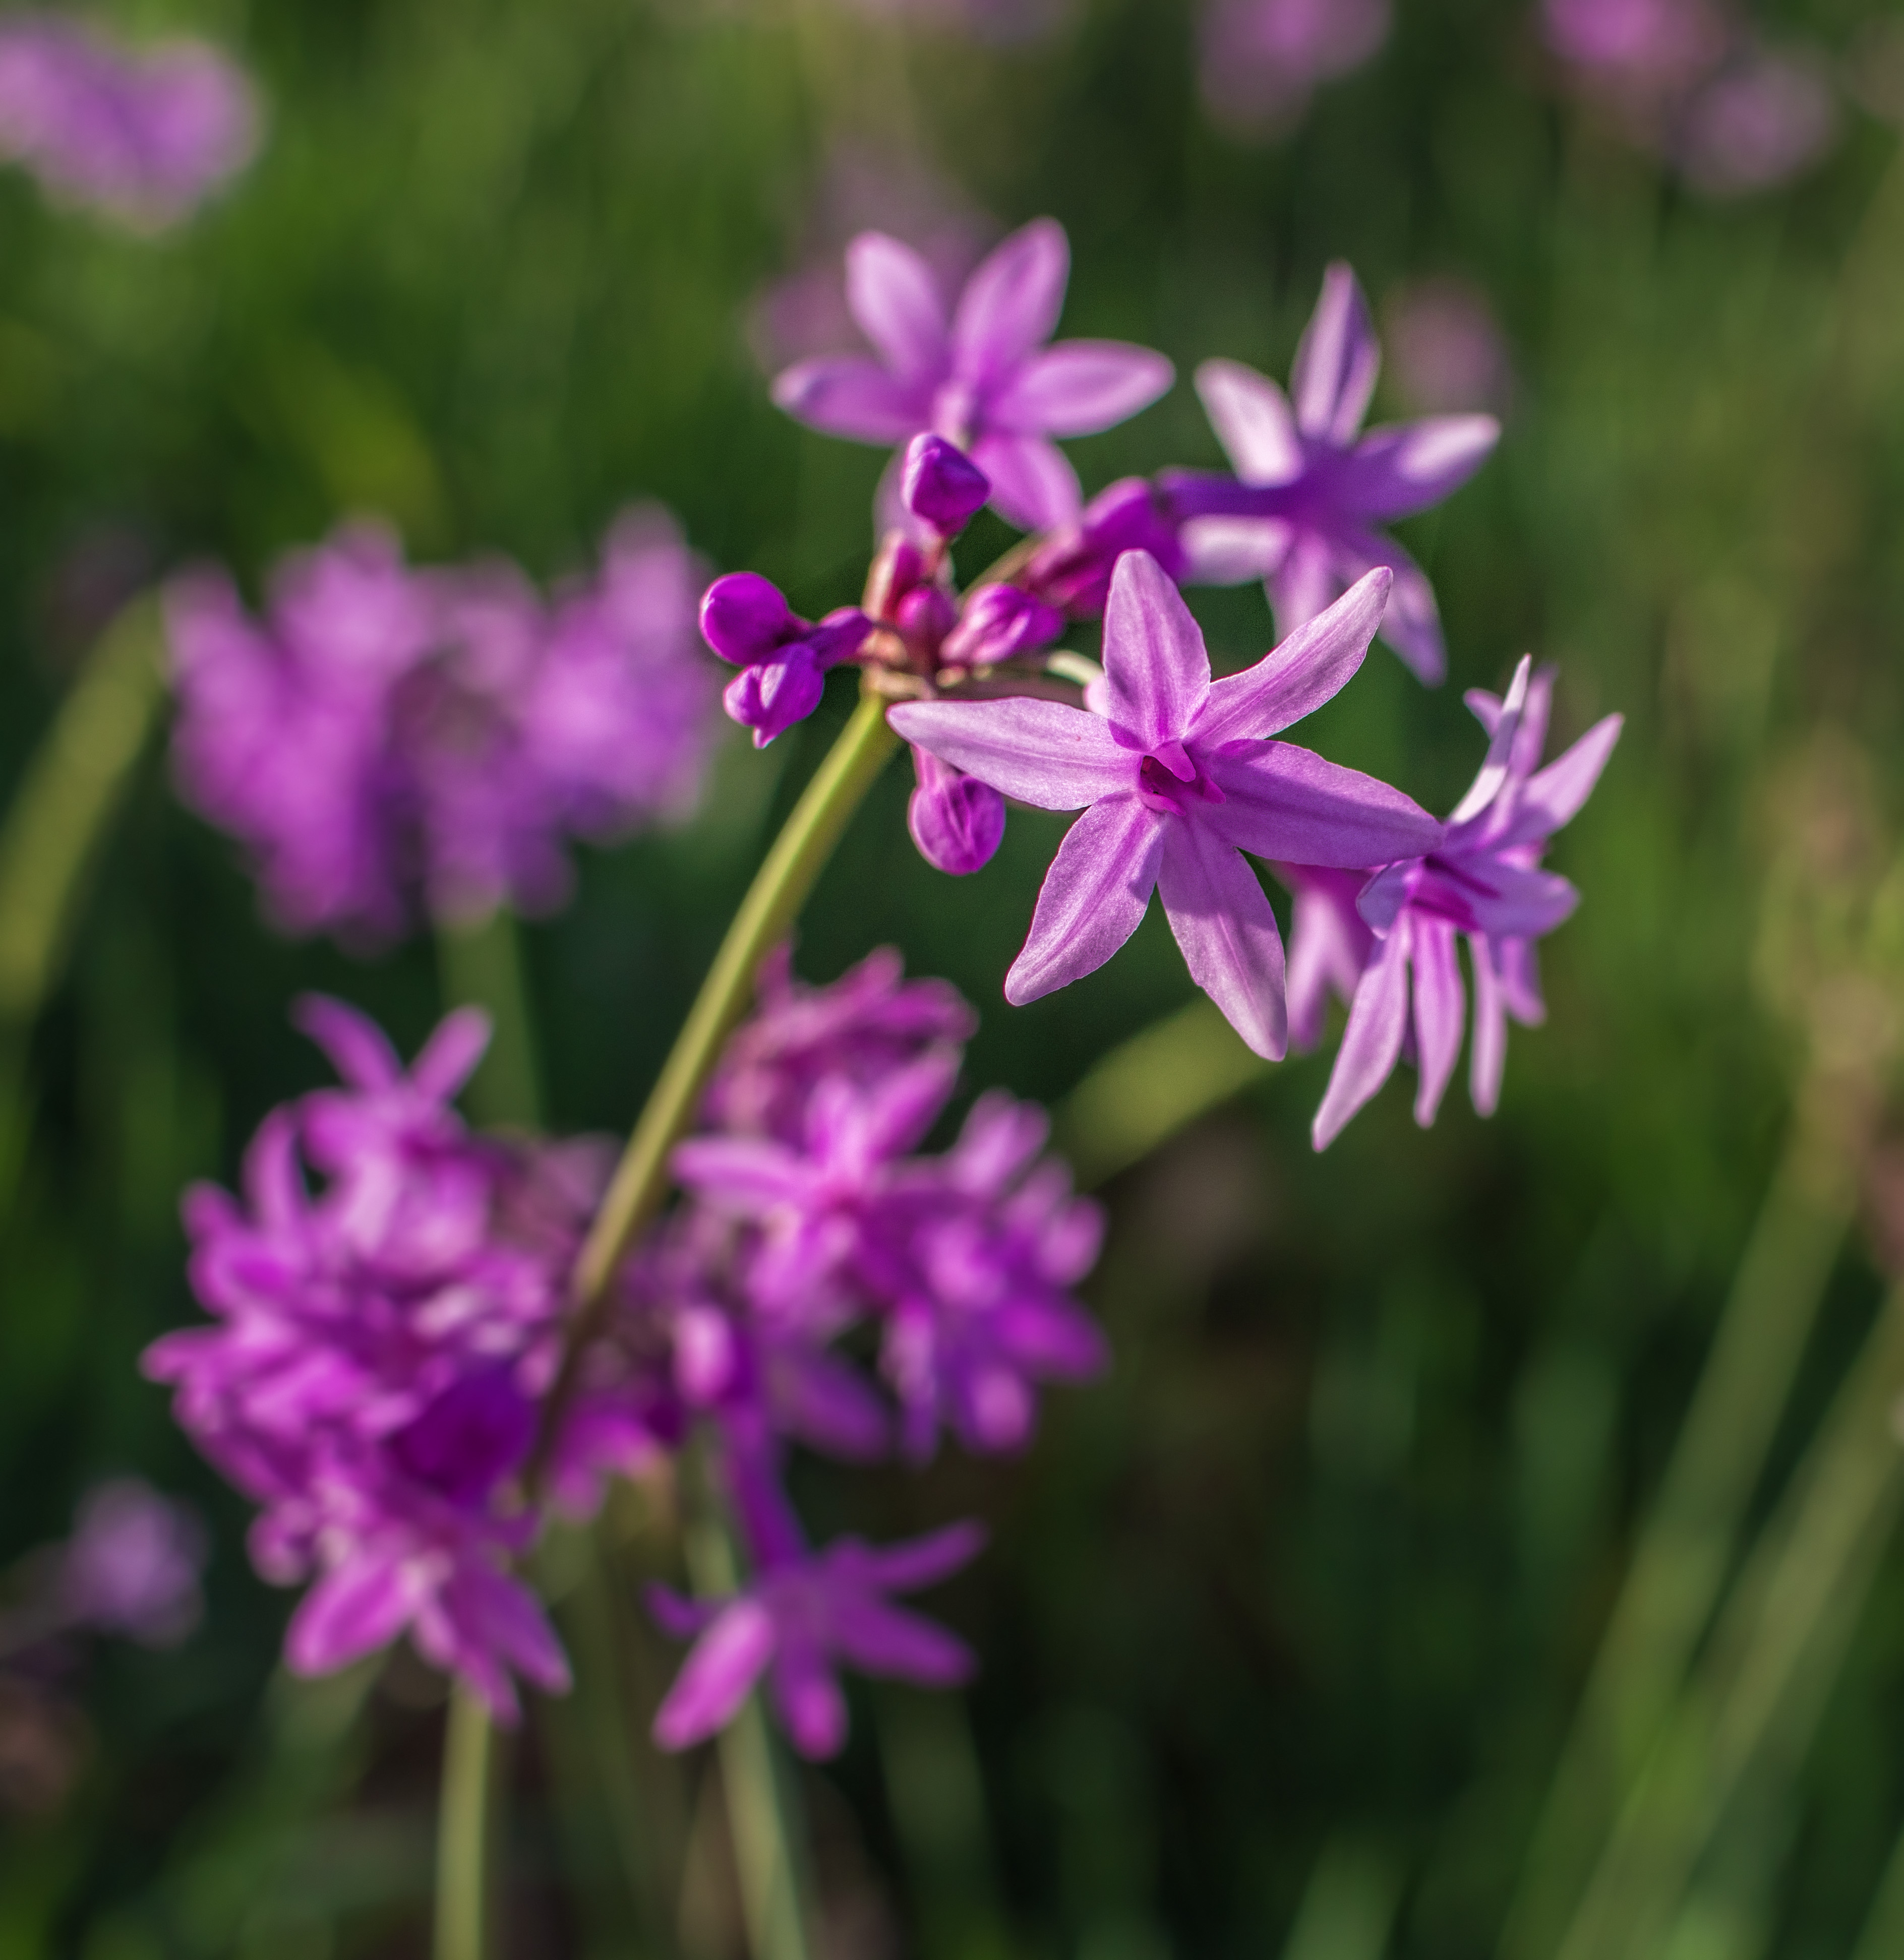
allium, flower, plant, petal, purple, terrestrial plant, herbaceous plant, groundcover, magenta, annual plant, flowering plant, grass, close up, Pedicel, subshrub, macro photography, wildflower, pink family, perennial plant, shrub, plant stem, pollen, herb, catchfly, insect, cluster lilies, geraniales